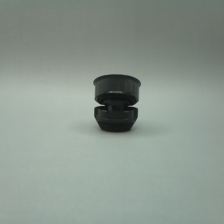
Color: black
Cap type: flip-top cap